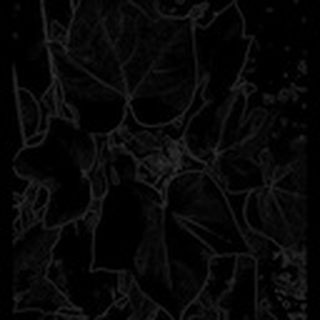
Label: healthy_cotton